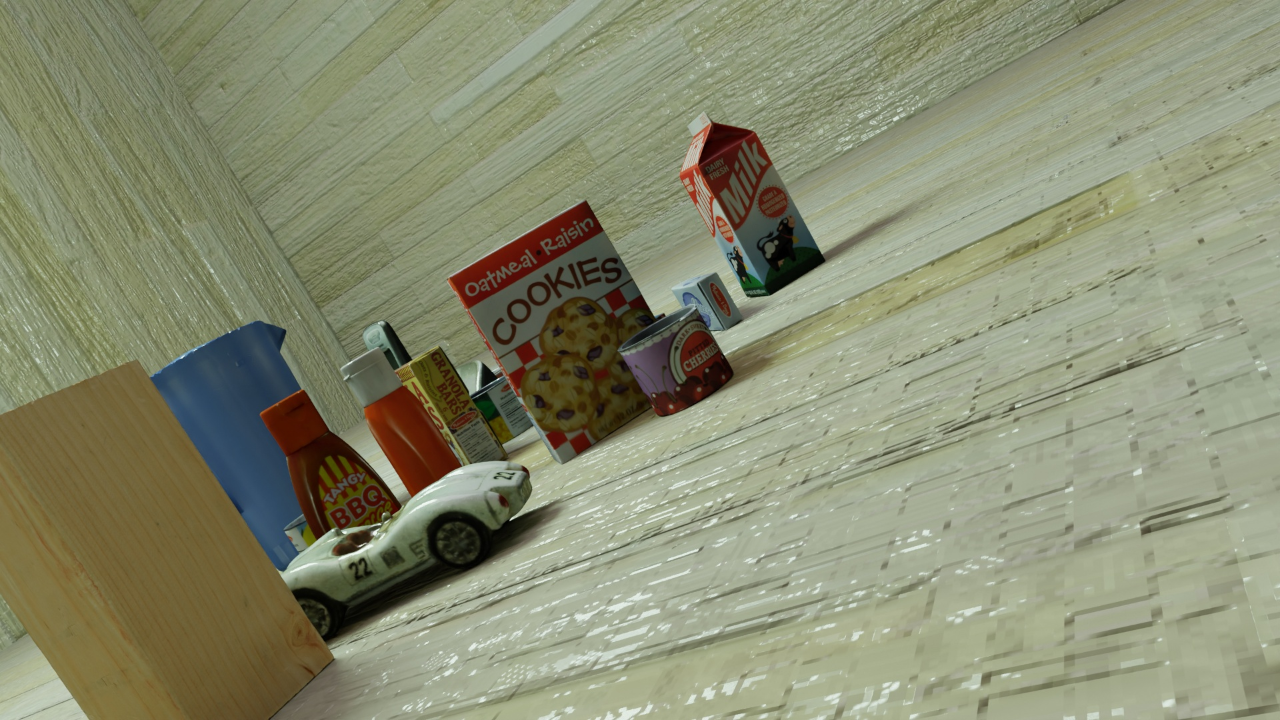
Question:
What are the five normalized (x, y) points between 0 and 1 in the image that outline the grasp plane for the box of oatmeal-raisin cookies? Your answer should be as Grasp center: [], Left finger base: [], Right finger base: [], Left finger tip: [], Right finger tip: [].
Answer: Grasp center: [0.44375, 0.2375], Left finger base: [0.428906, 0.261111], Right finger base: [0.459375, 0.211111], Left finger tip: [0.450781, 0.334722], Right finger tip: [0.484375, 0.295833]